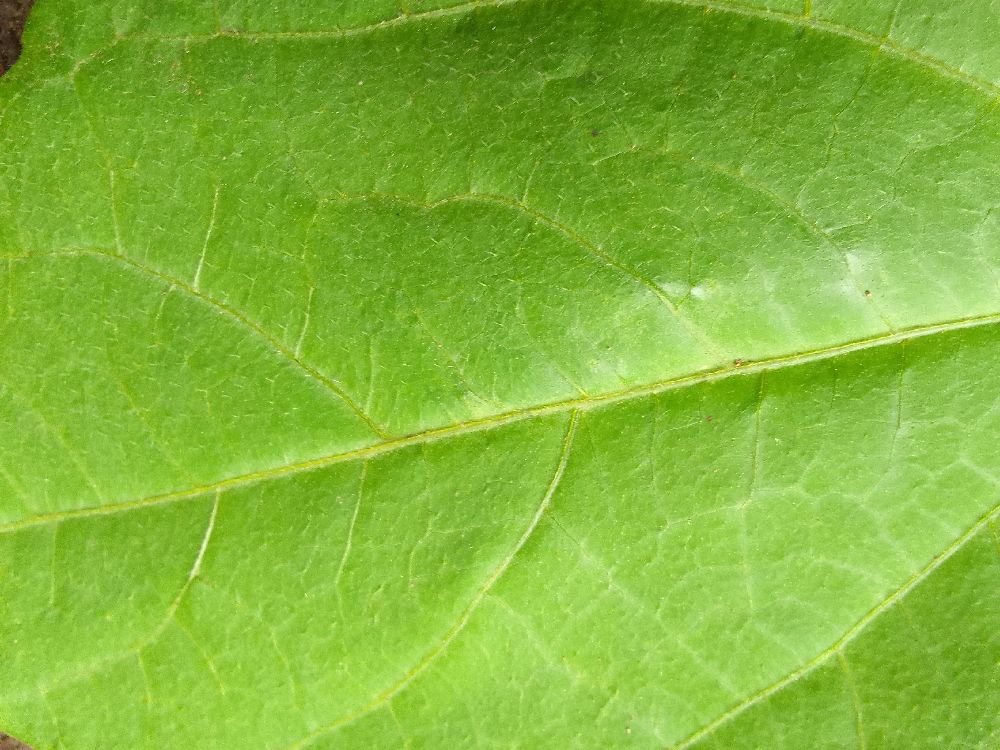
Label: healthy